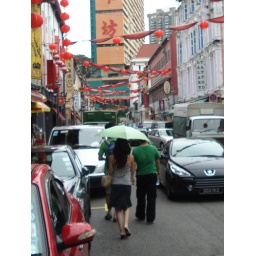
2 guys in green shirt and 1 girl under green umbrella